Dörte Gatermann

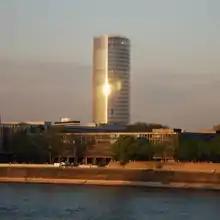
The Cologne Triangle Tower designed by Dörte Gatermann

Dörte Gatermann (born 1956, Hamburg) is a German architect who is best known for designing the Triangle Tower in Cologne.